Our Lady of Good Counsel Church (Moorestown, New Jersey)

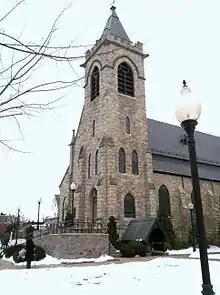
Outside of Our Lady of Good Counsel Church, Moorestown, New Jersey

The parish grew out of a mission on the farm of a Catholic family which had settled in Fellowship, New Jersey in 1832; they established a mission chapel named “The Chapel of Our Lady and St. Patrick” at which Mass would sometimes be celebrated by priests traveling from the parish of Immaculate Conception in Camden, about ten miles to the southwest. At that time, the parish was in the Philadelphia Diocese and, as the Catholic population of the area grew, Bishop John Neumann of the Philadelphia Diocese in 1852 ordered that Mass be celebrated at the chapel monthly.